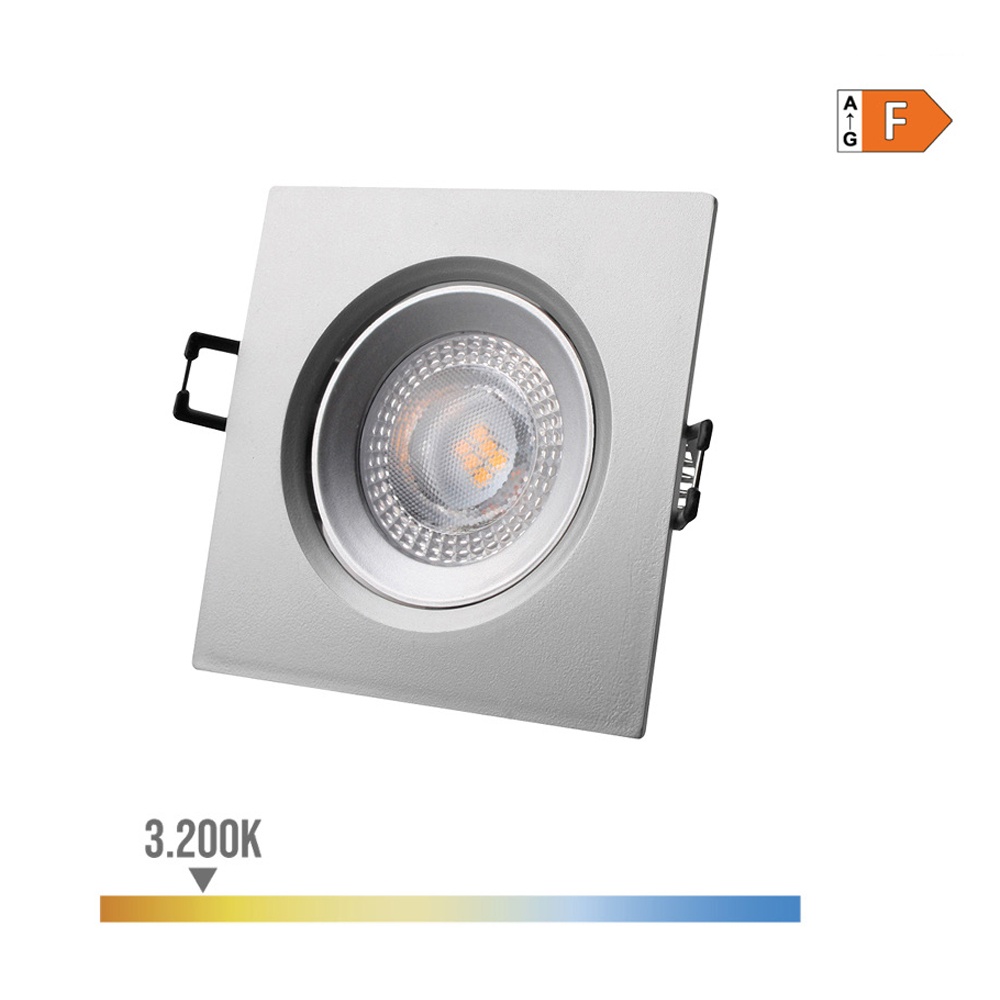
Downlight led empotrable cuadrado 5w 3200k luz calida color cromo 9x9cm edm
Downlight led empotrable cuadrado 5w 3200k luz calida. color cromo. clase energetica f. 380lm ip20. angulo apertura: 120° medidas: exterior: 9x9cm - enclavamiento: ø7,4cm 220-240v. 25000h edm
Brand: EDM
Category: Home & Garden > Lighting > Lighting Fixtures > Ceiling Light Fixtures